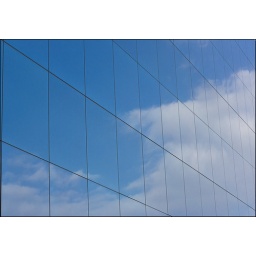
Took a shot of this refection of the sky in the windows of an office complex. Couldn't find the right angle I wanted.